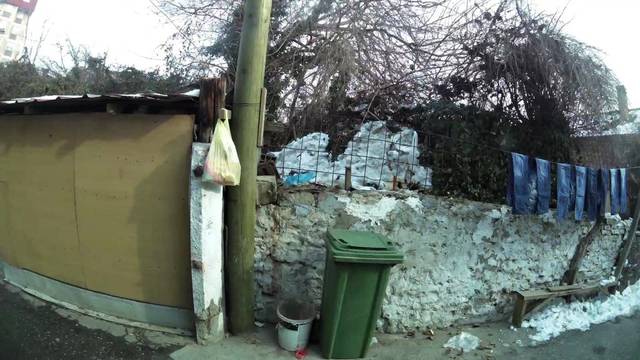
Region: Serbia
Coordinates: 42.012, 21.438